Eugene V. Debs

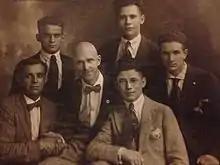
Debs sitting with five young socialists in Chicago 1910s. The man on the far right, Louis Eisner, is the father of Stanford University professor Elliot Eisner

Debs's speeches against the Wilson administration and the war earned the enmity of President Woodrow Wilson, who later called Debs a "traitor to his country". On June 16, 1918, Debs made a speech in Canton, Ohio, urging resistance to the military draft. He was arrested on June 30 and charged with ten counts of sedition.